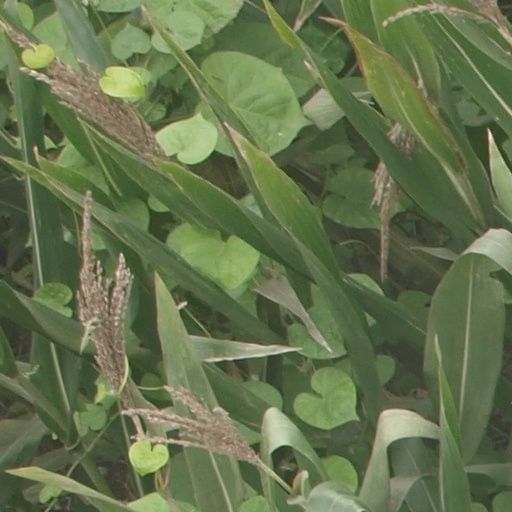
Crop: maize; corn